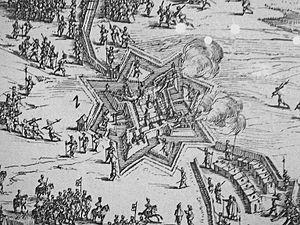
Fort Louis est un fort royal construit juste à l'extérieur des murs de la ville La Rochelle lors du siège de 1621-1622.